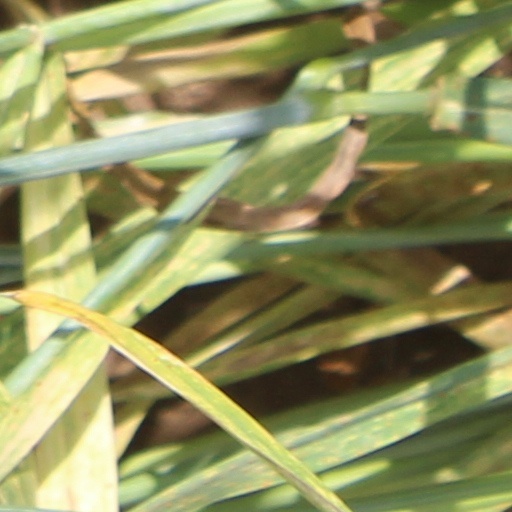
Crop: wheat